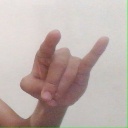
अक्षर: च